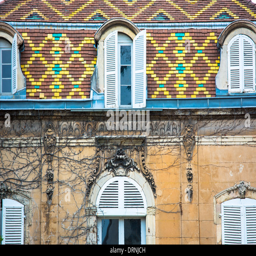
traditional polychrome roof tiles and window shutters on a period building in the region